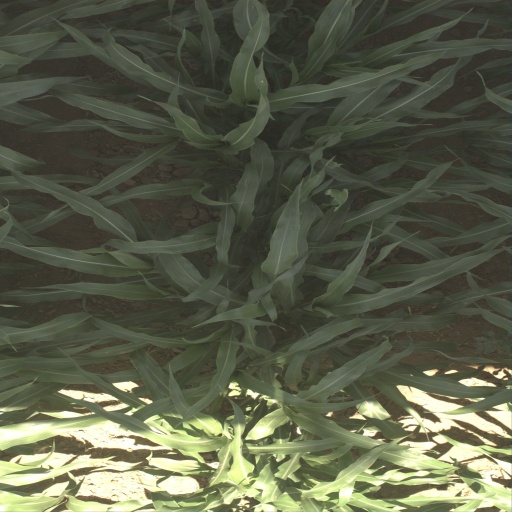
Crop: sorghum